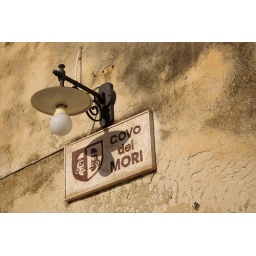
Spotted this sign while walking towards the massive fort in Otranto.